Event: Nepal Earthquake
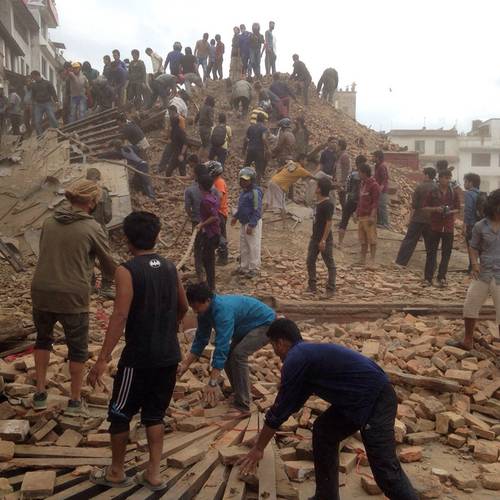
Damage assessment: damage